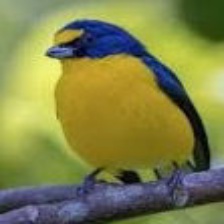
Species: ANTILLEAN EUPHONIA
Scientific name: EUPHONIA MUSICA